Syang

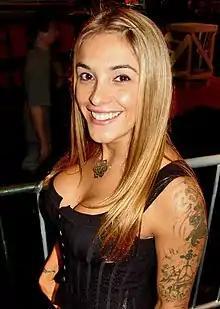
Syang in 2006

Simone Dreyer Peres (born 7 November 1968), better known as Syang is a Brazilian musician, erotic writer, and model. Her stage name is a tribute to the AC/DC guitarist Angus Young.